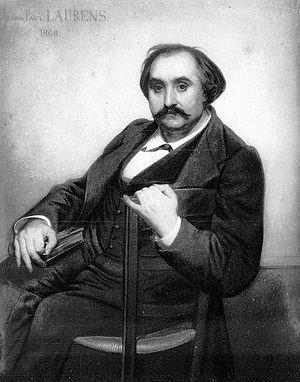
Ferdinand Fabre, né à Bédarieux le 9 juin 1827 et mort à Paris le 11 février 1898, est un romancier français.